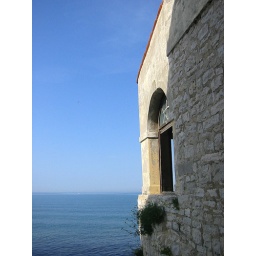
A building on the wall somewhere in Croatia